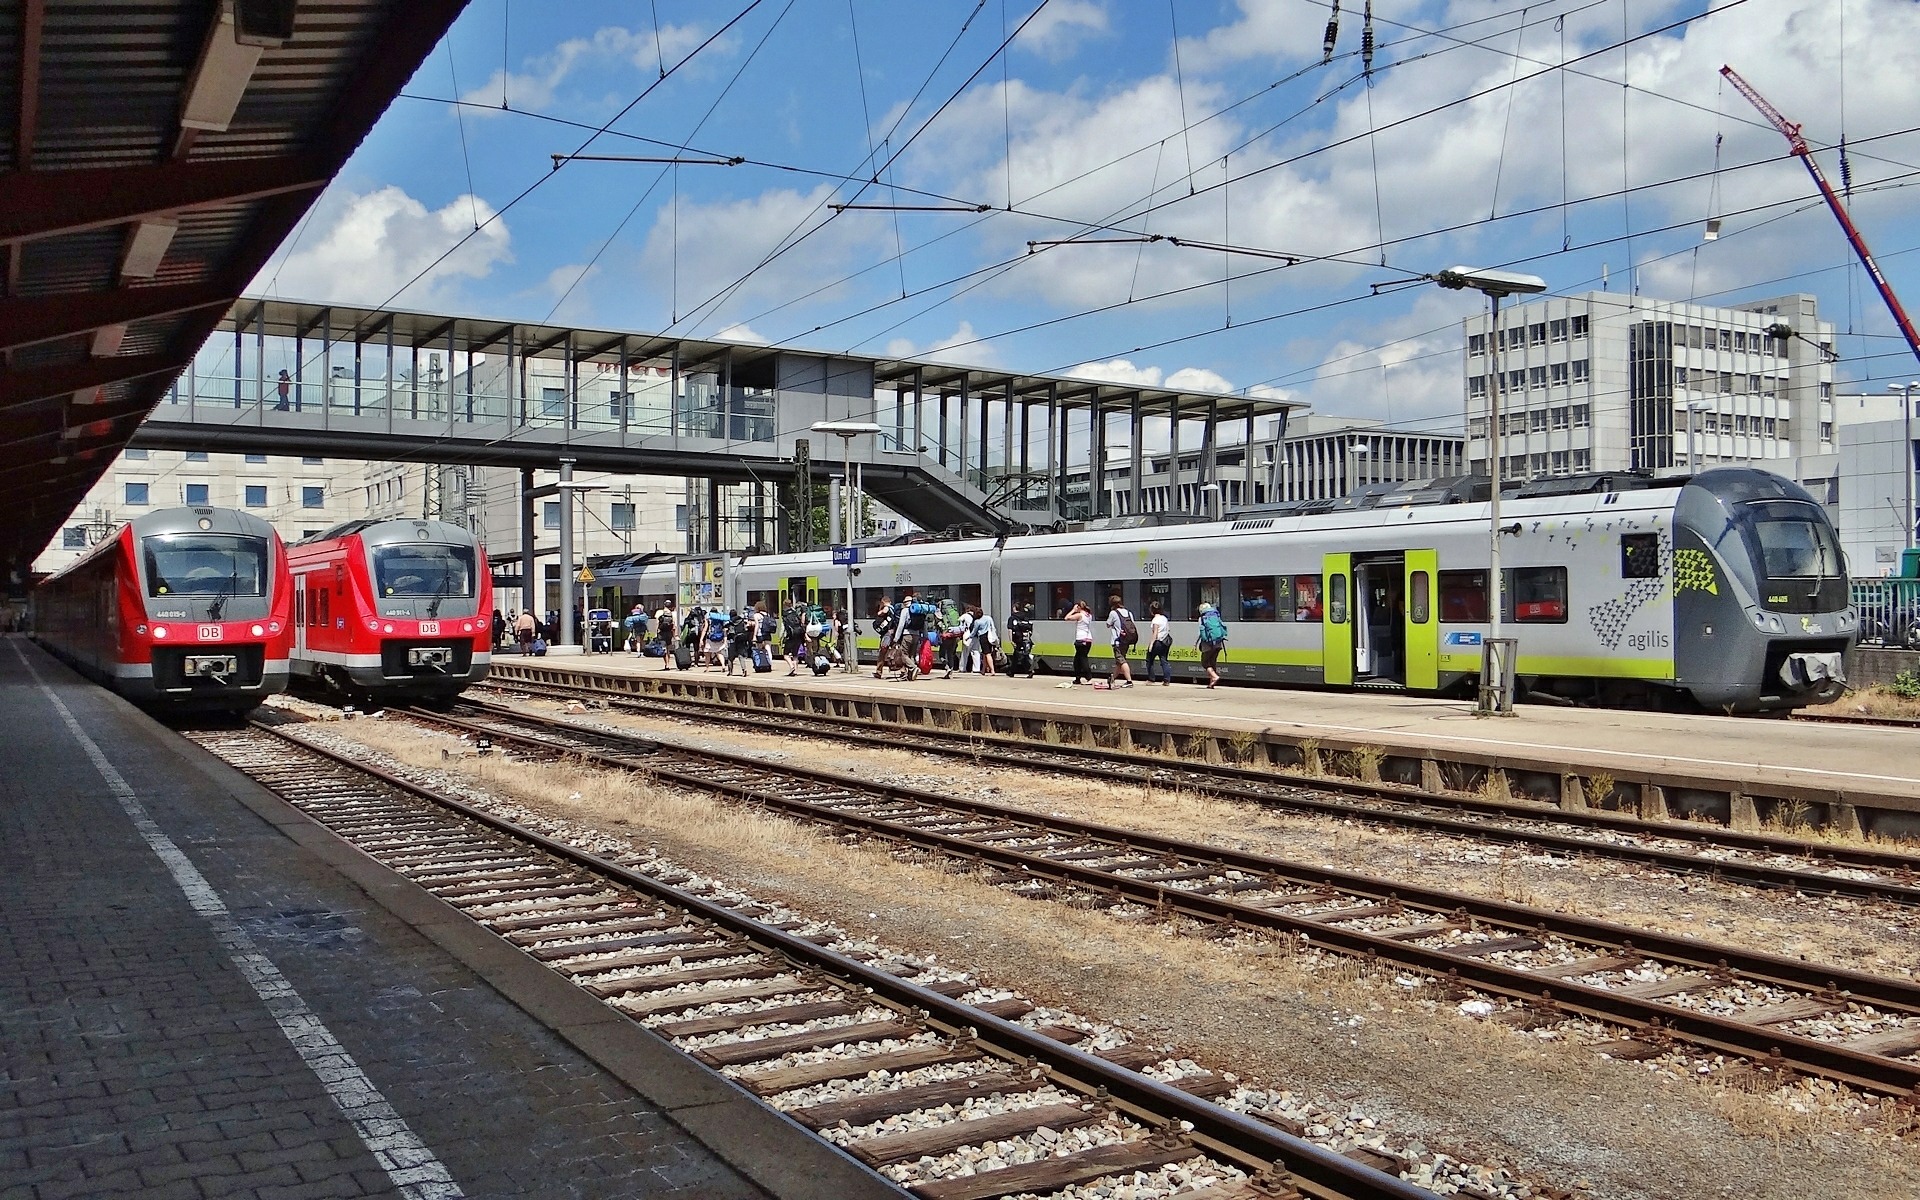
track, railway, train, transport, vehicle, train station, public transport, locomotive, race track, passenger, ulm, rail transport, land vehicle, metropolitan area, high speed rail, bavarian railway station, agilis, br 440, hbf ulm